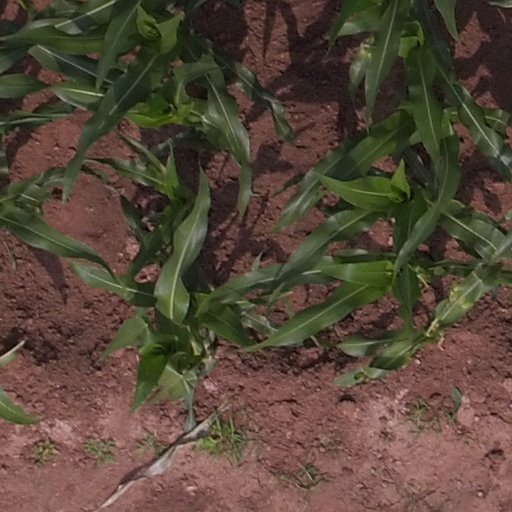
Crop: maize; corn